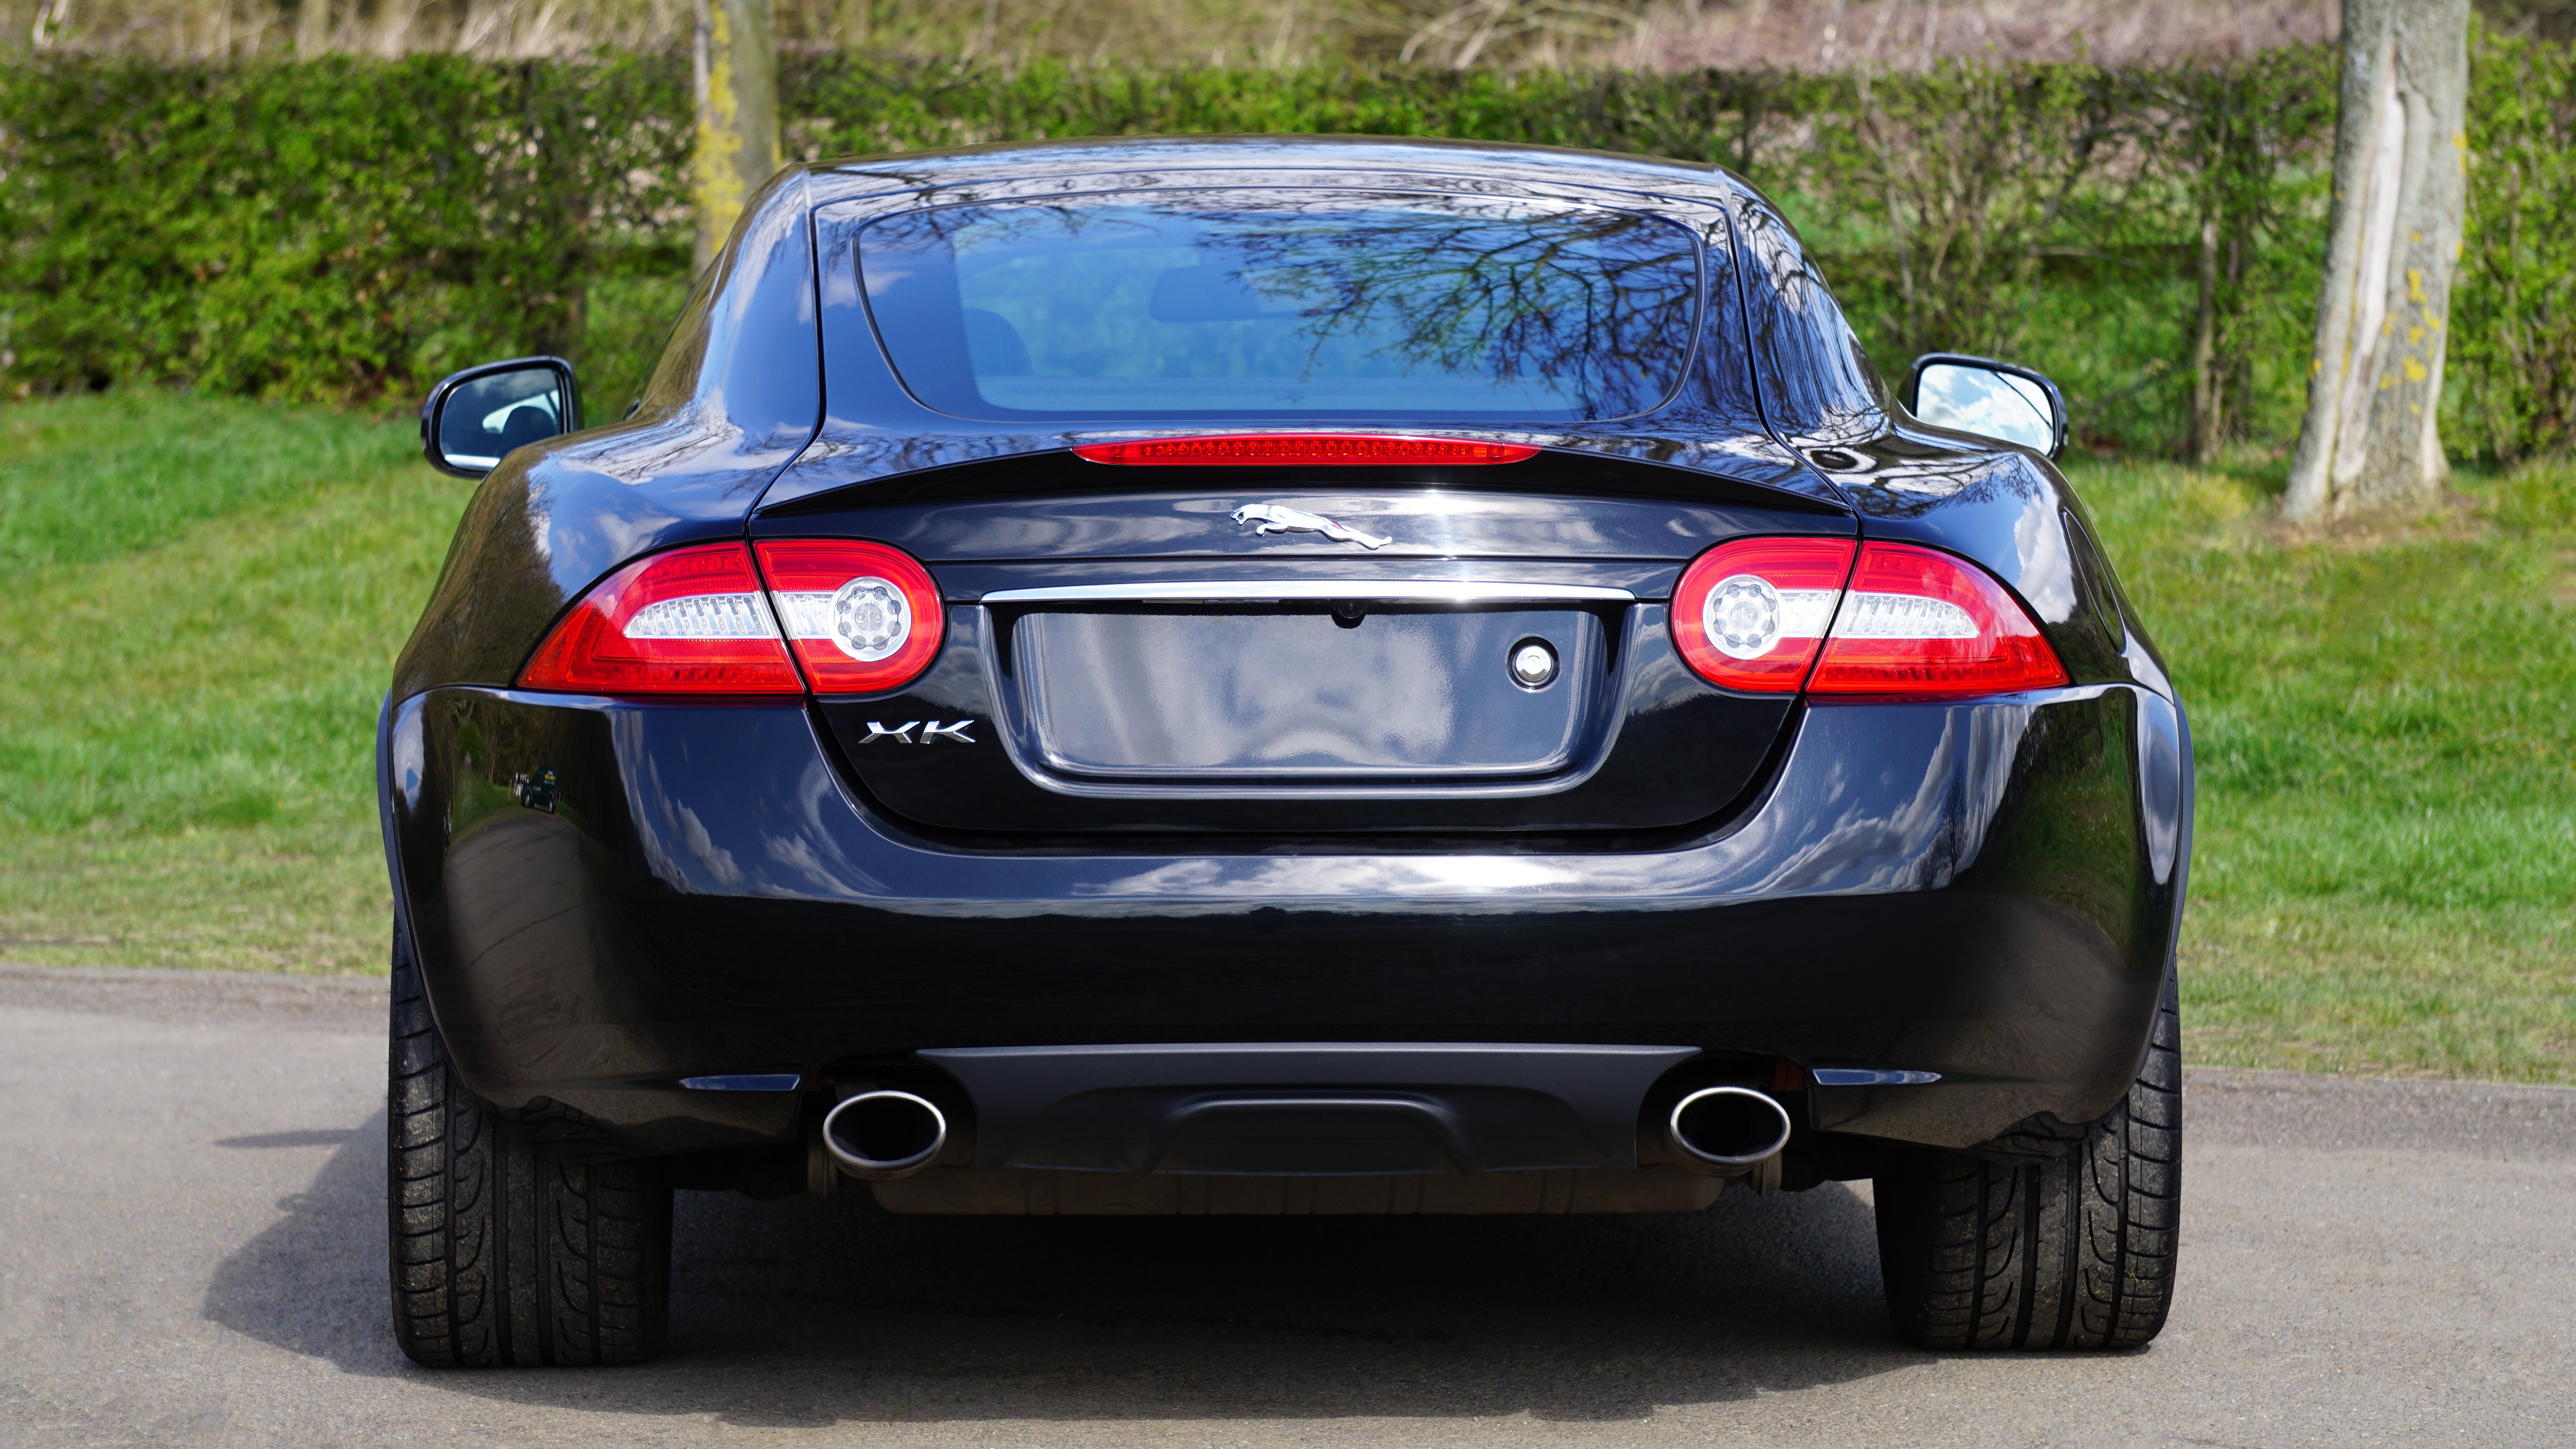
car, wheel, automobile, transportation, transport, vehicle, drive, auto, black, speed, modern, tire, sports car, bumper, race, power, luxury, design, motor, sedan, jaguar, convertible, coupe, fast, metallic, racing car, luxury cars, sport utility vehicle, land vehicle, jaguar xk, automobile make, automotive exterior, automotive design, luxury vehicle, performance car, executive car, jaguar xf, sleek